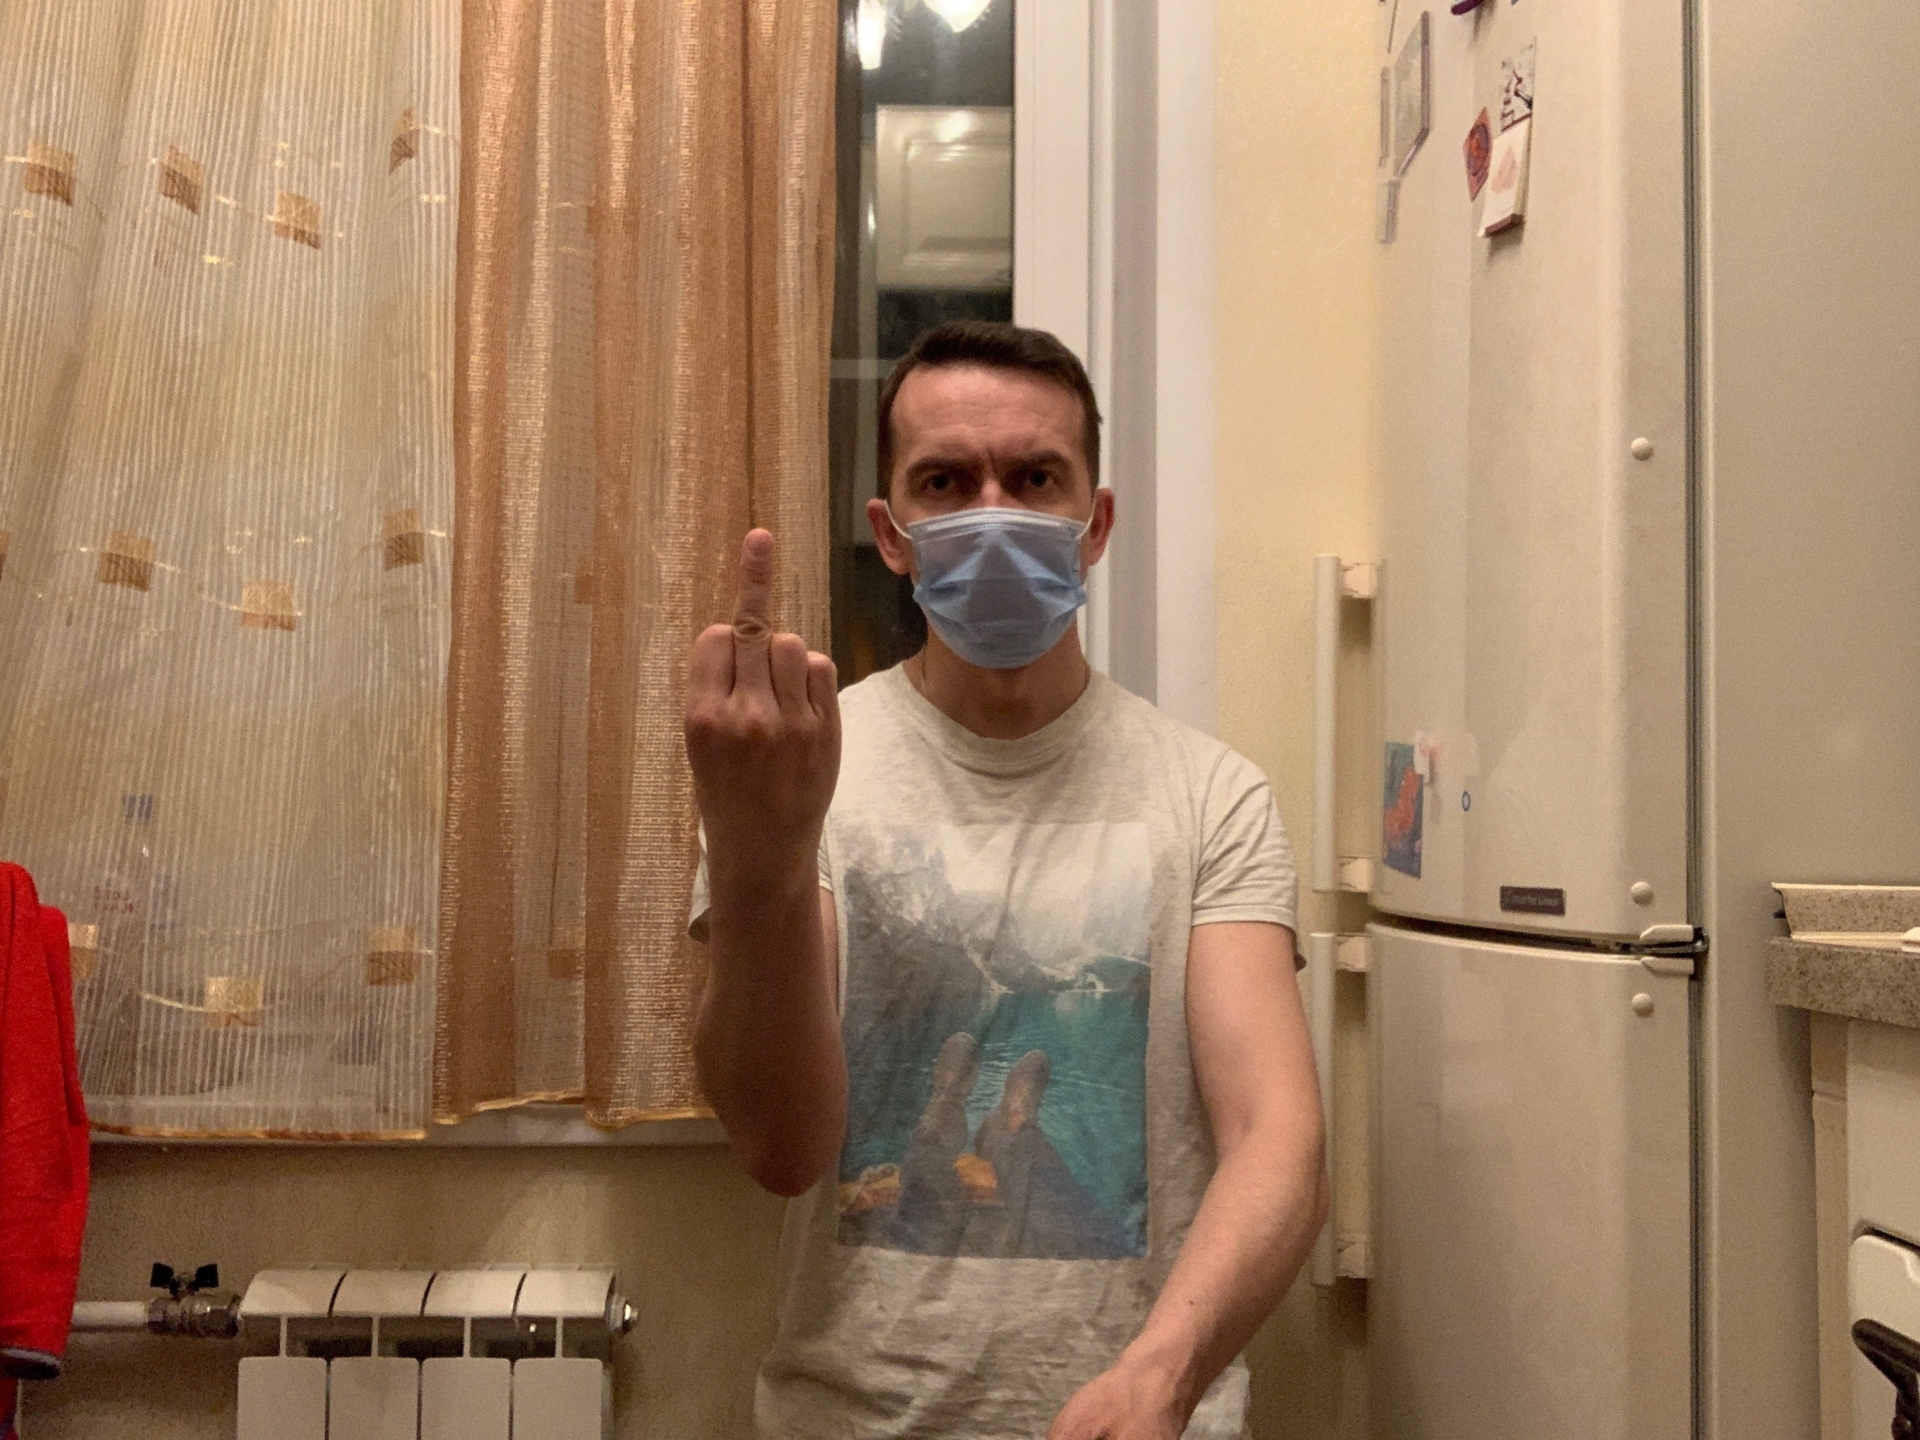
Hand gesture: middle_finger